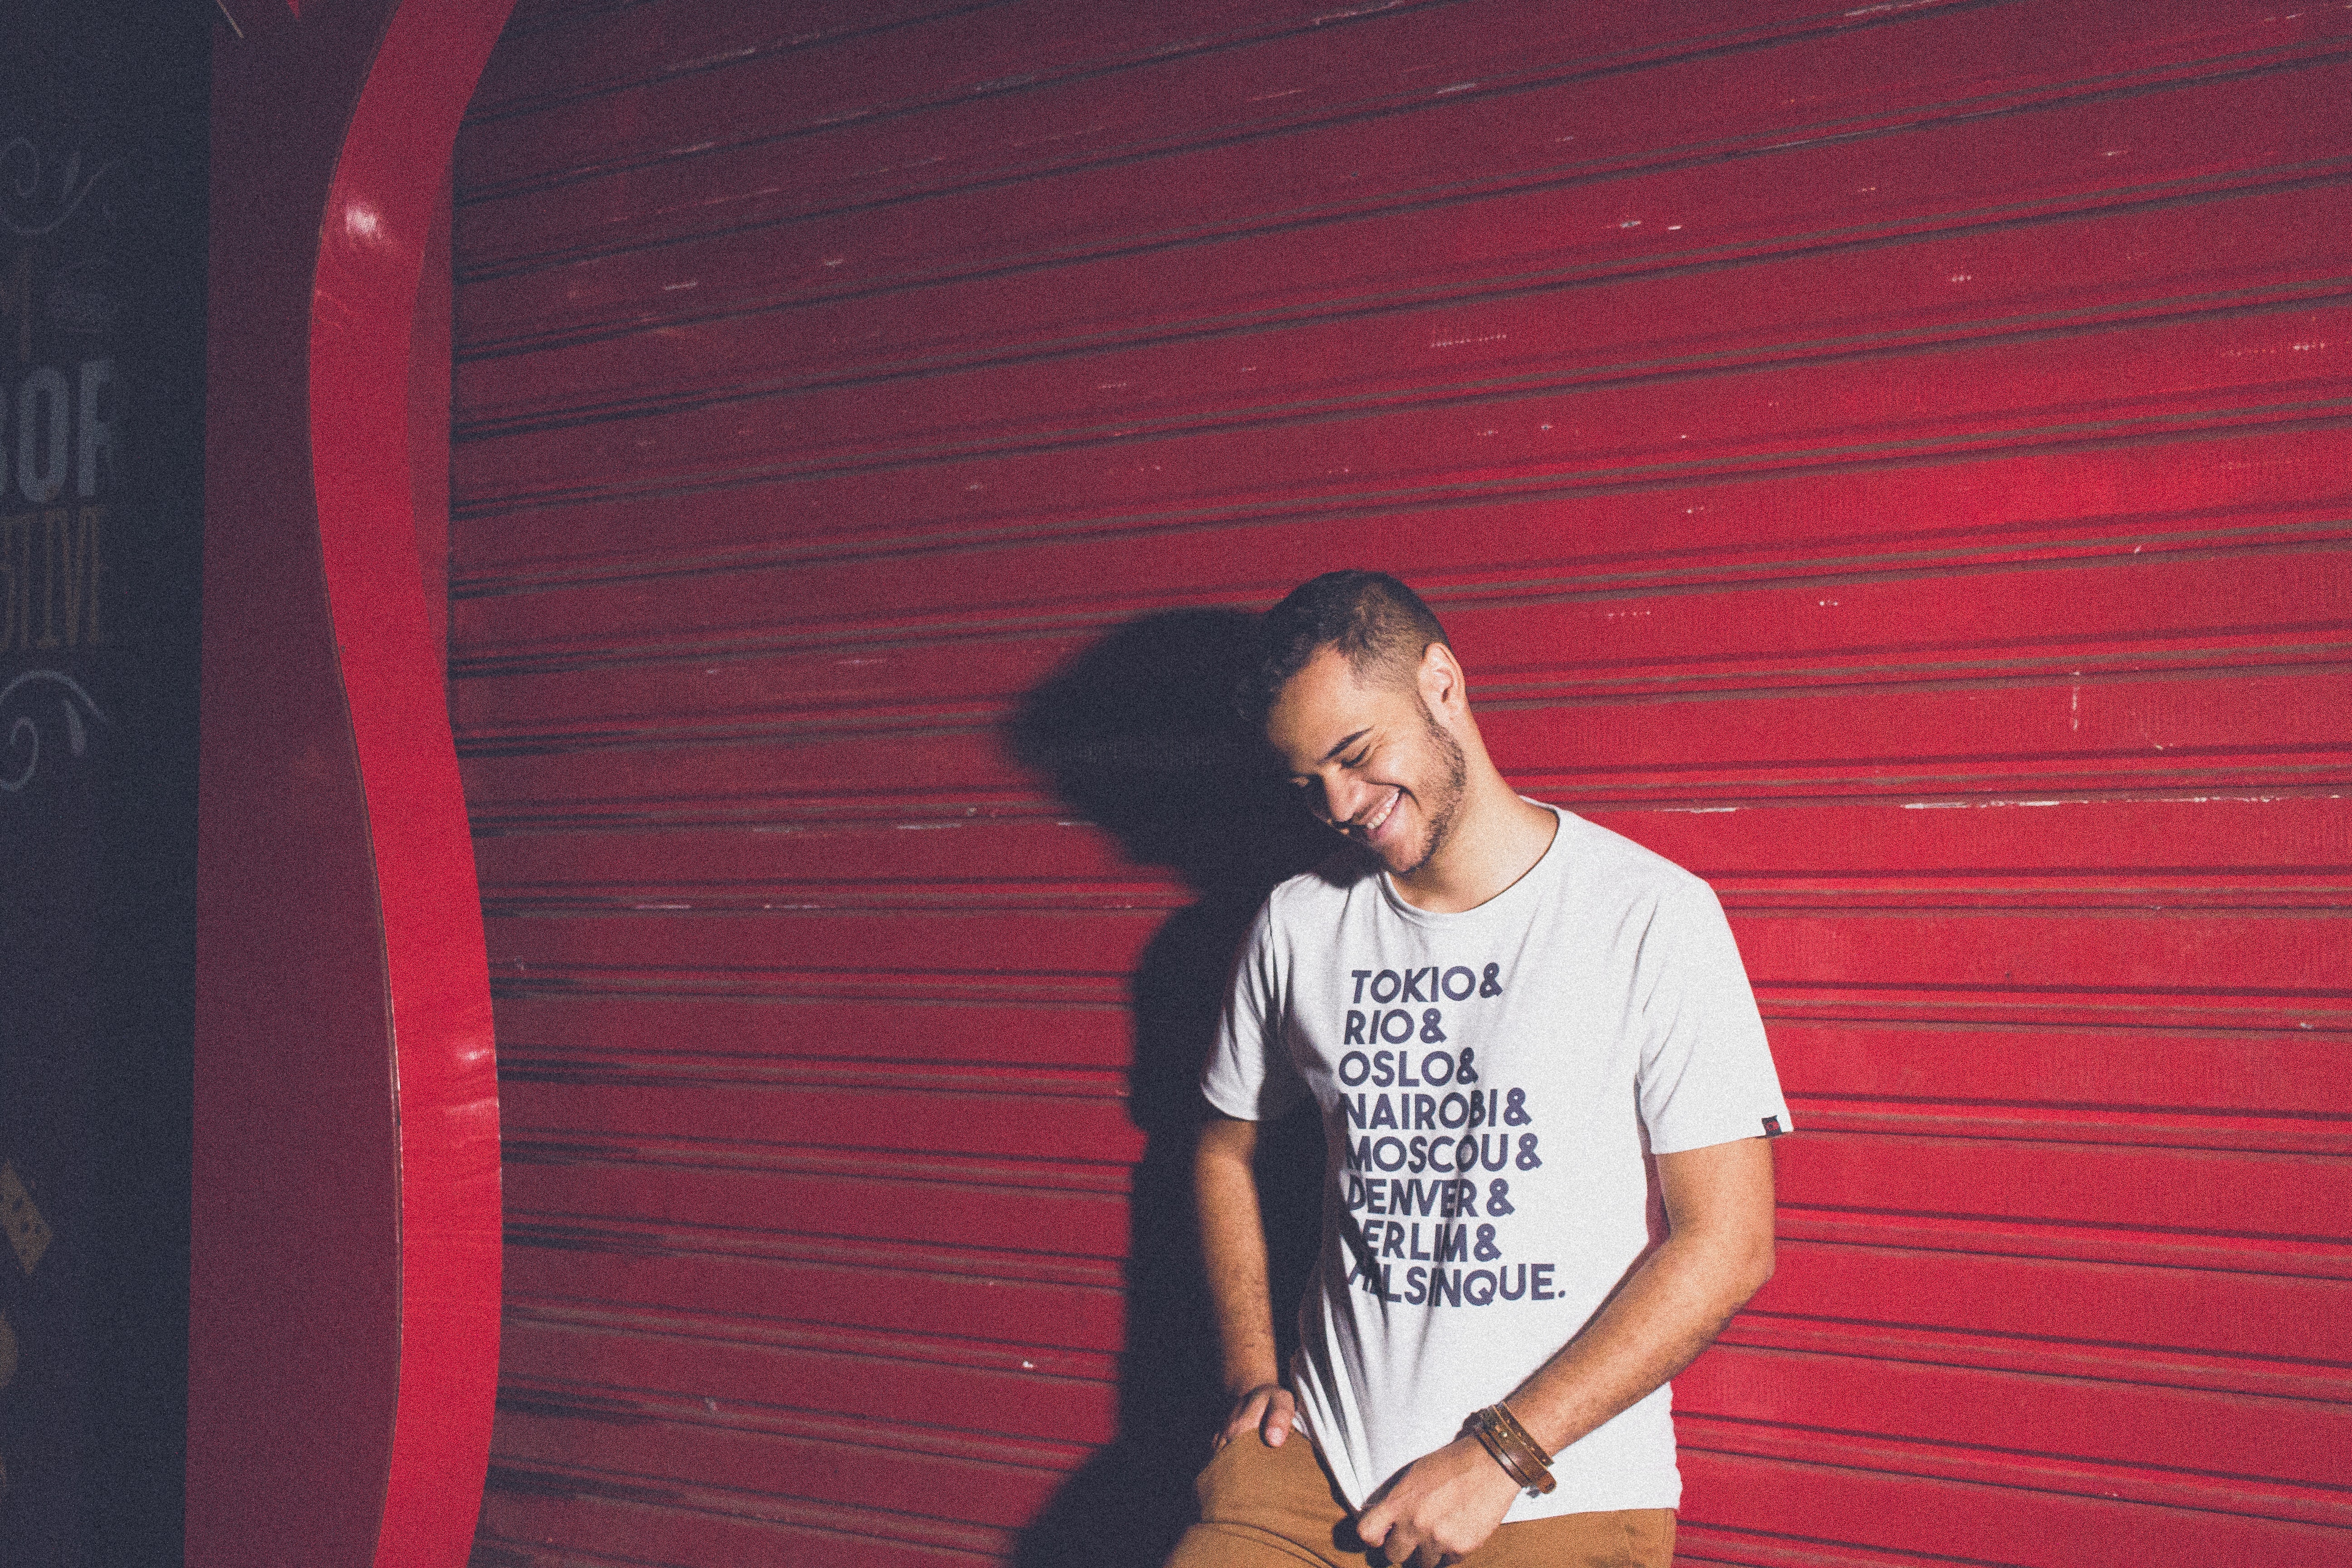
red, pink, fun, photography, t shirt, vacation, night, magenta, performance